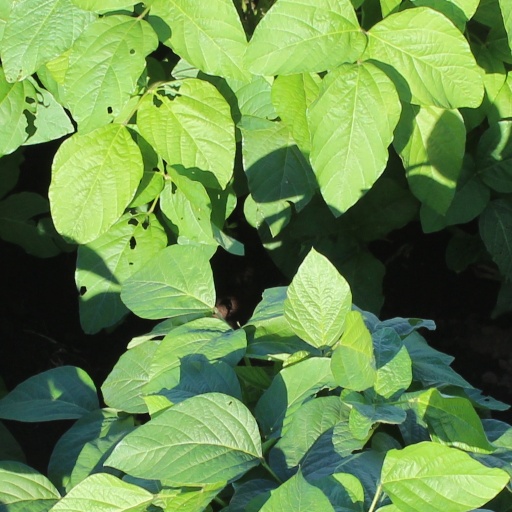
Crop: soybean